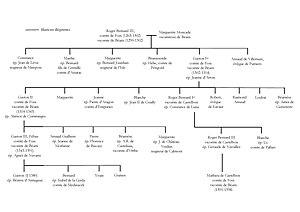
Arbre généalogique de Gaston III de Foix-Béarn, dit Fébus. D'après Pierre Tucoo-Chala, Gaston Fébus
Gaston III de Foix-Béarn dit Fébus est un prince pyrénéen, écrivain et poète en langue d'oc et française, né le 30 avril 1331 à Orthez et mort le 1ᵉʳ août 1391 à L'Hôpital-d'Orion.